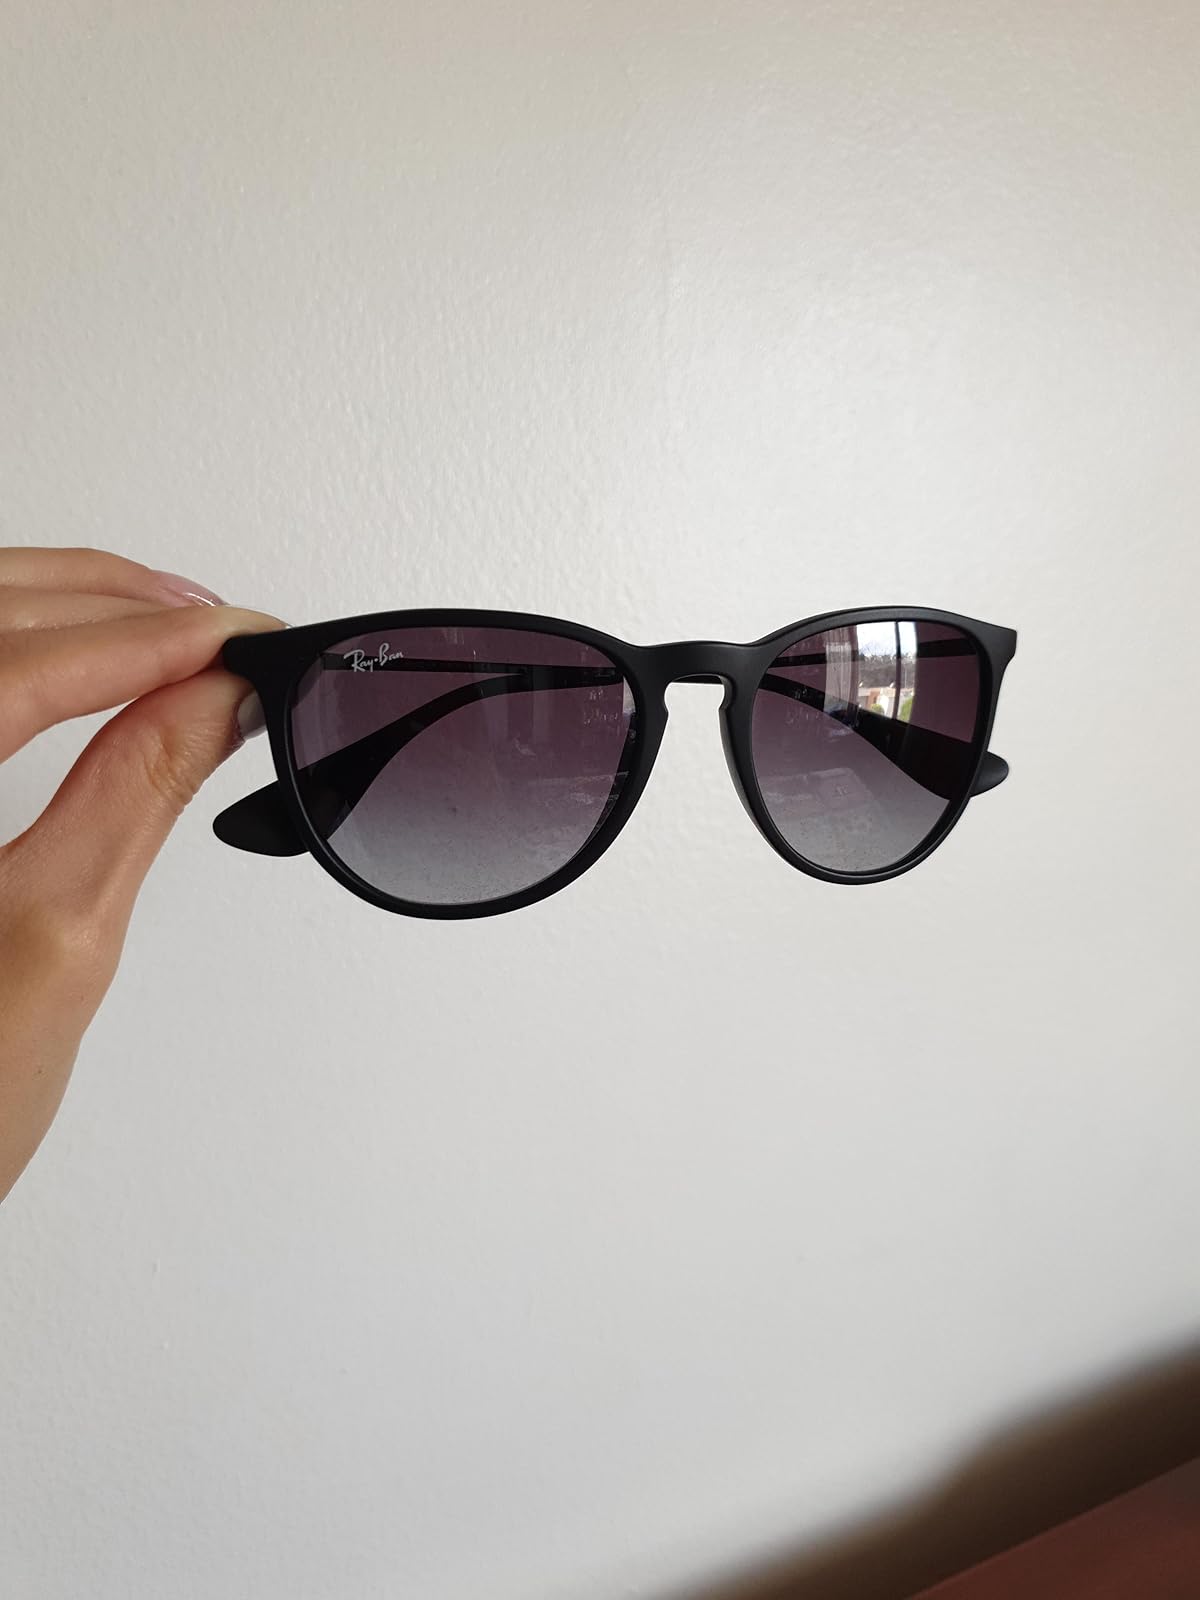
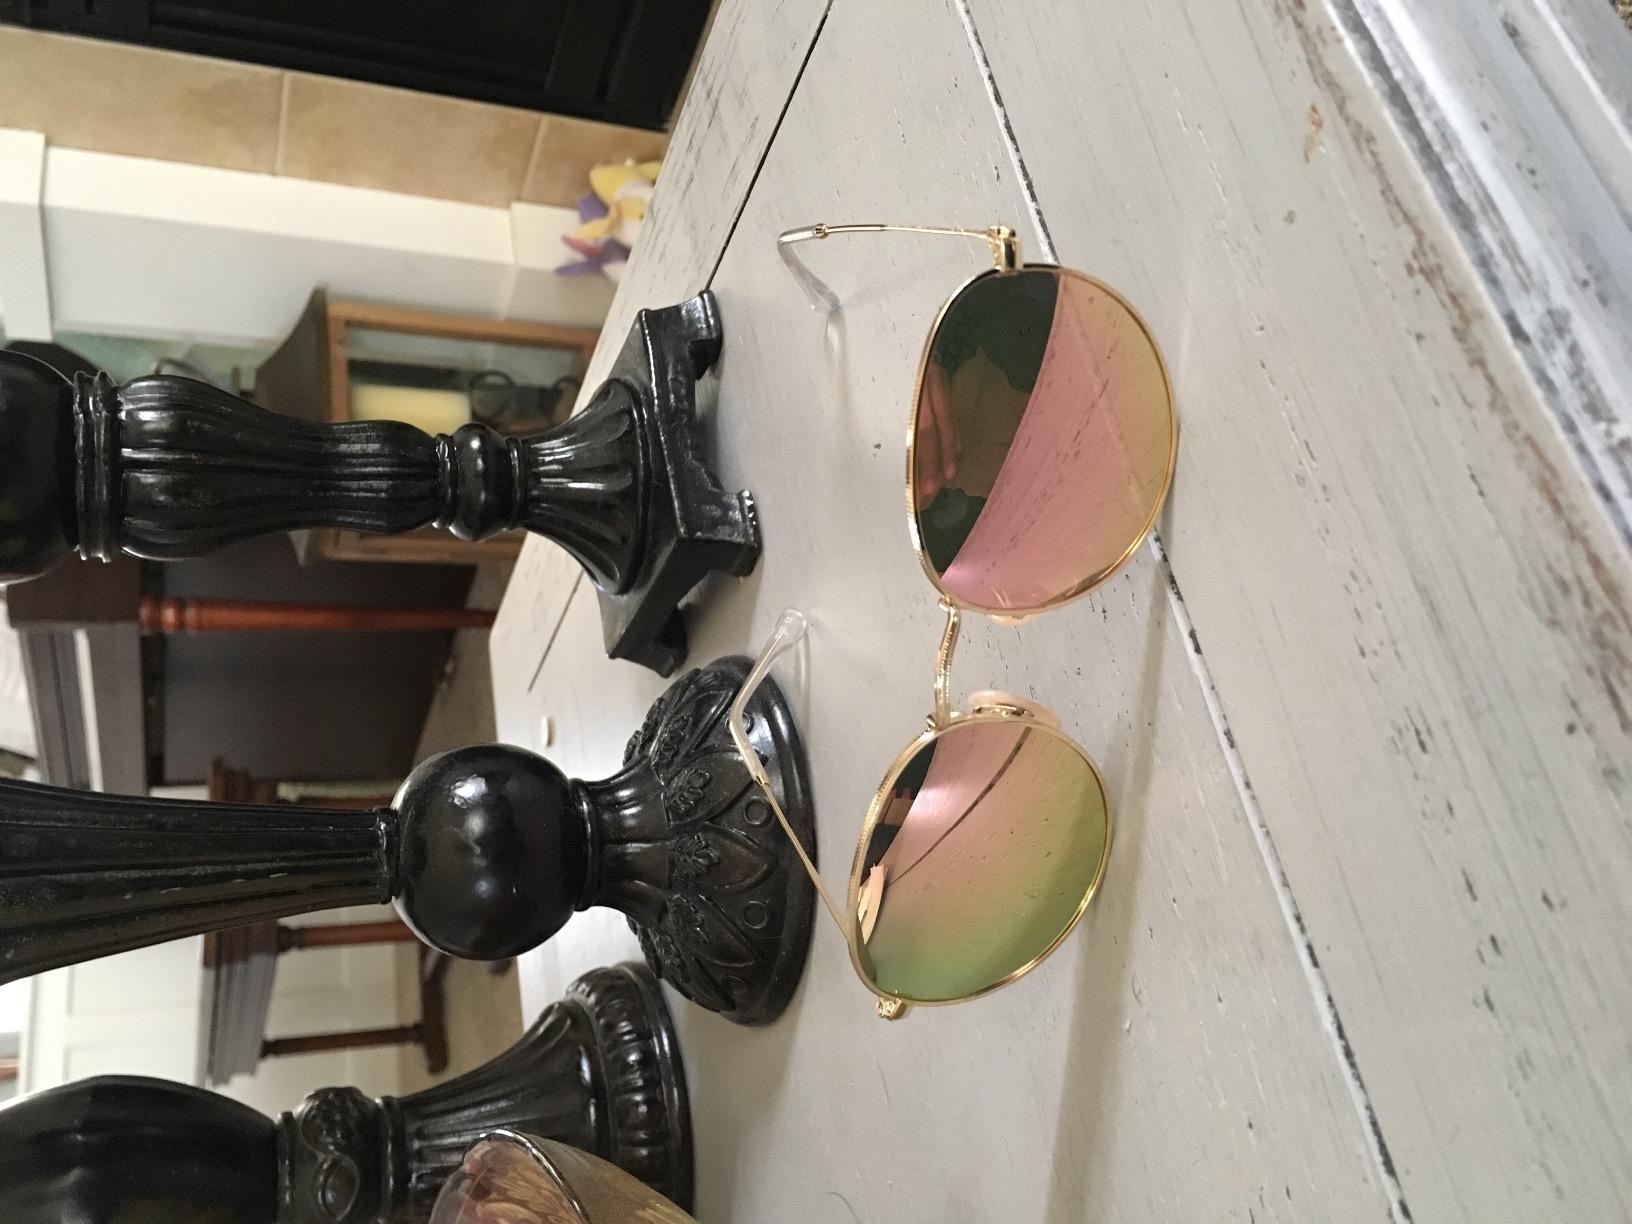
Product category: accessories_sunglasses
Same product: no